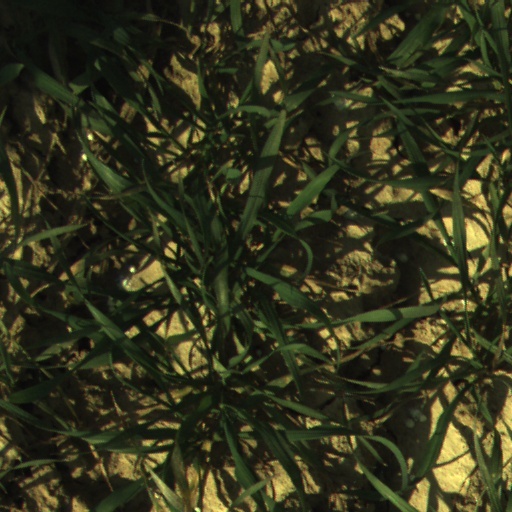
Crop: wheat